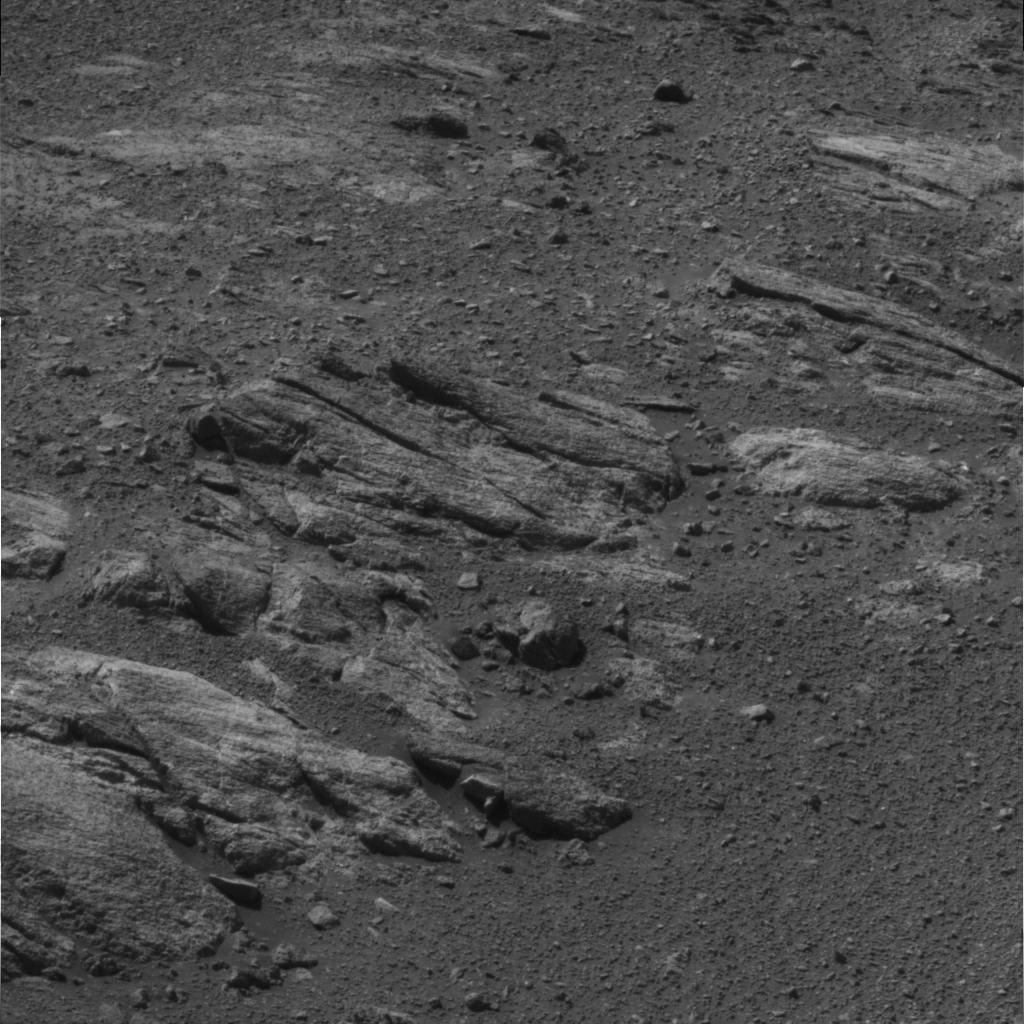
Surface features visible: Rock Outcrops, Clasts, Rock (Linear Features), Soil, Nearby Surface